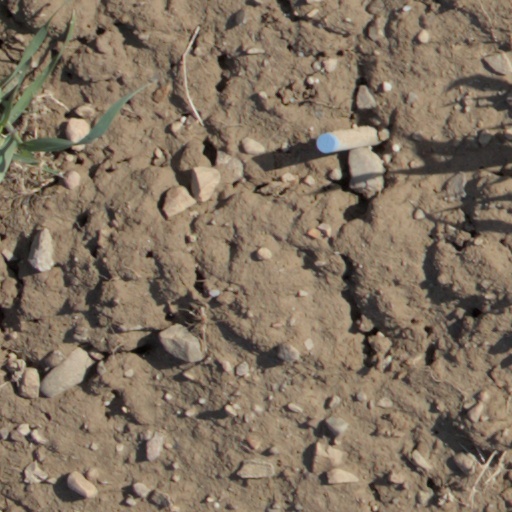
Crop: wheat